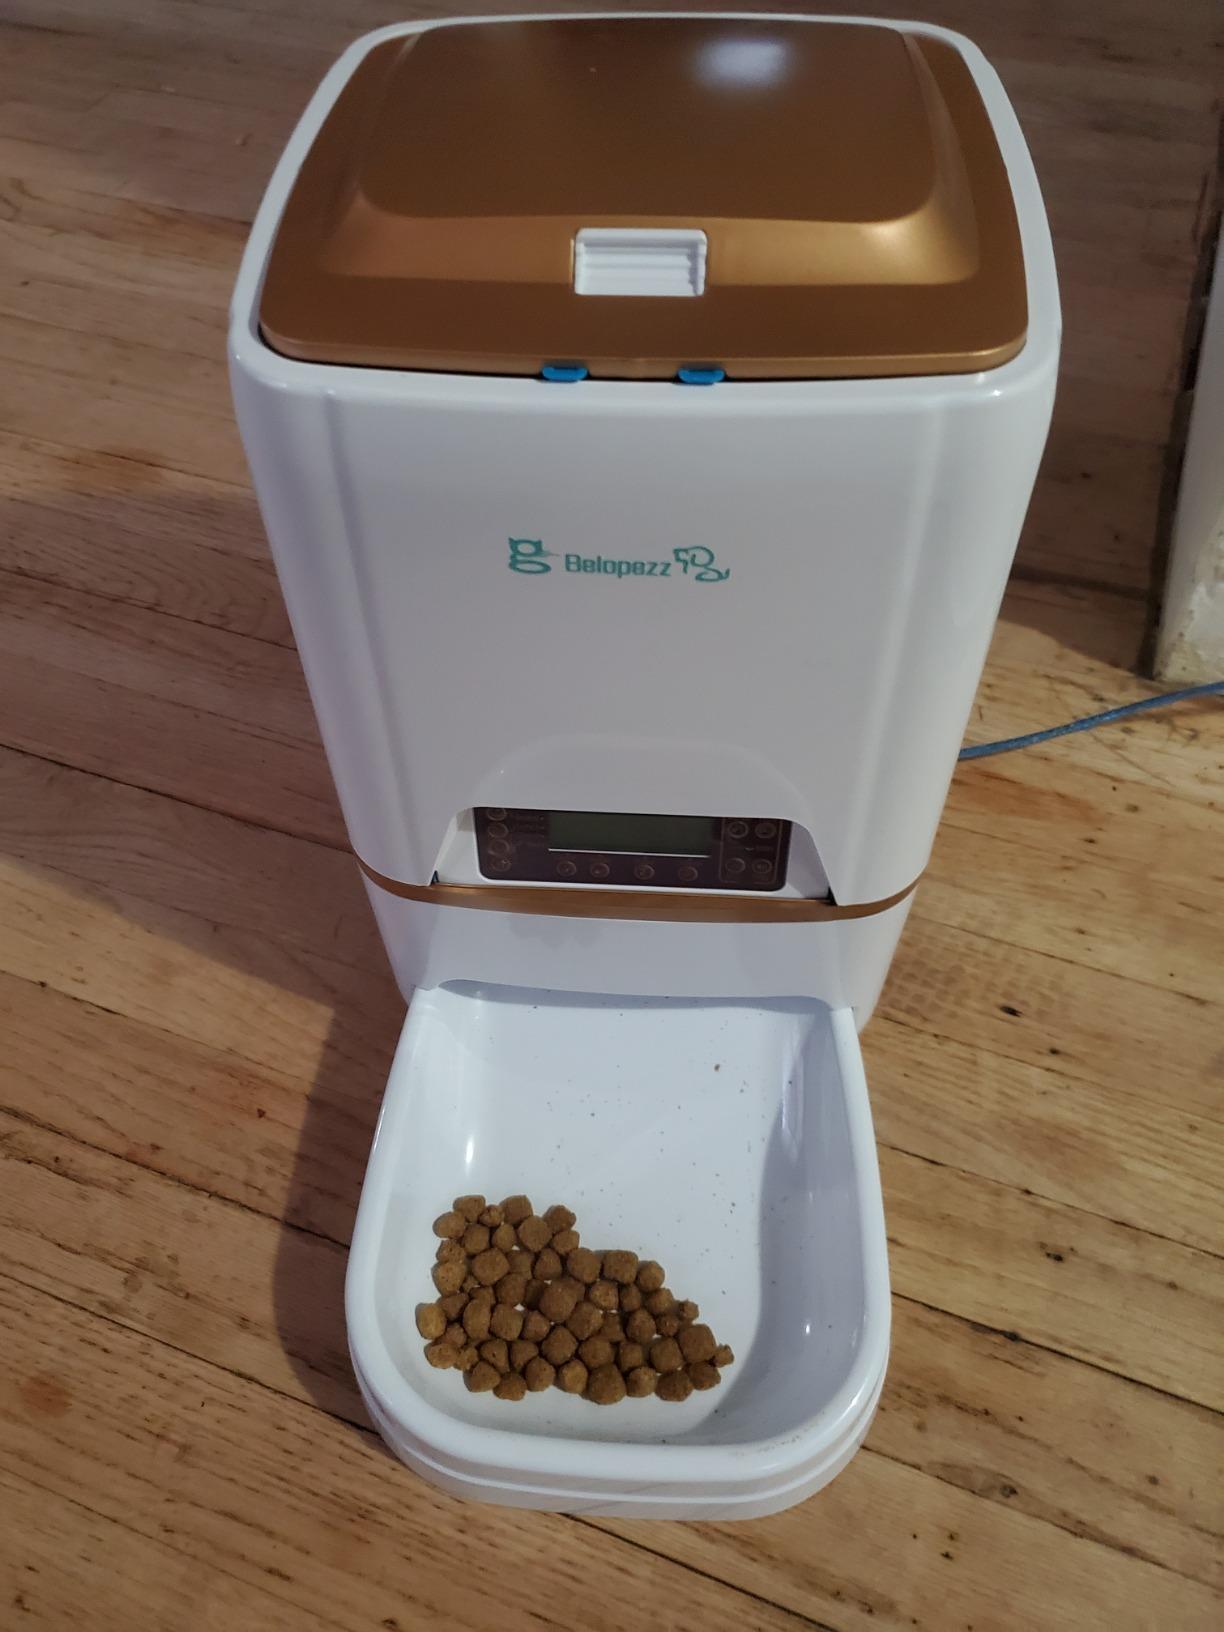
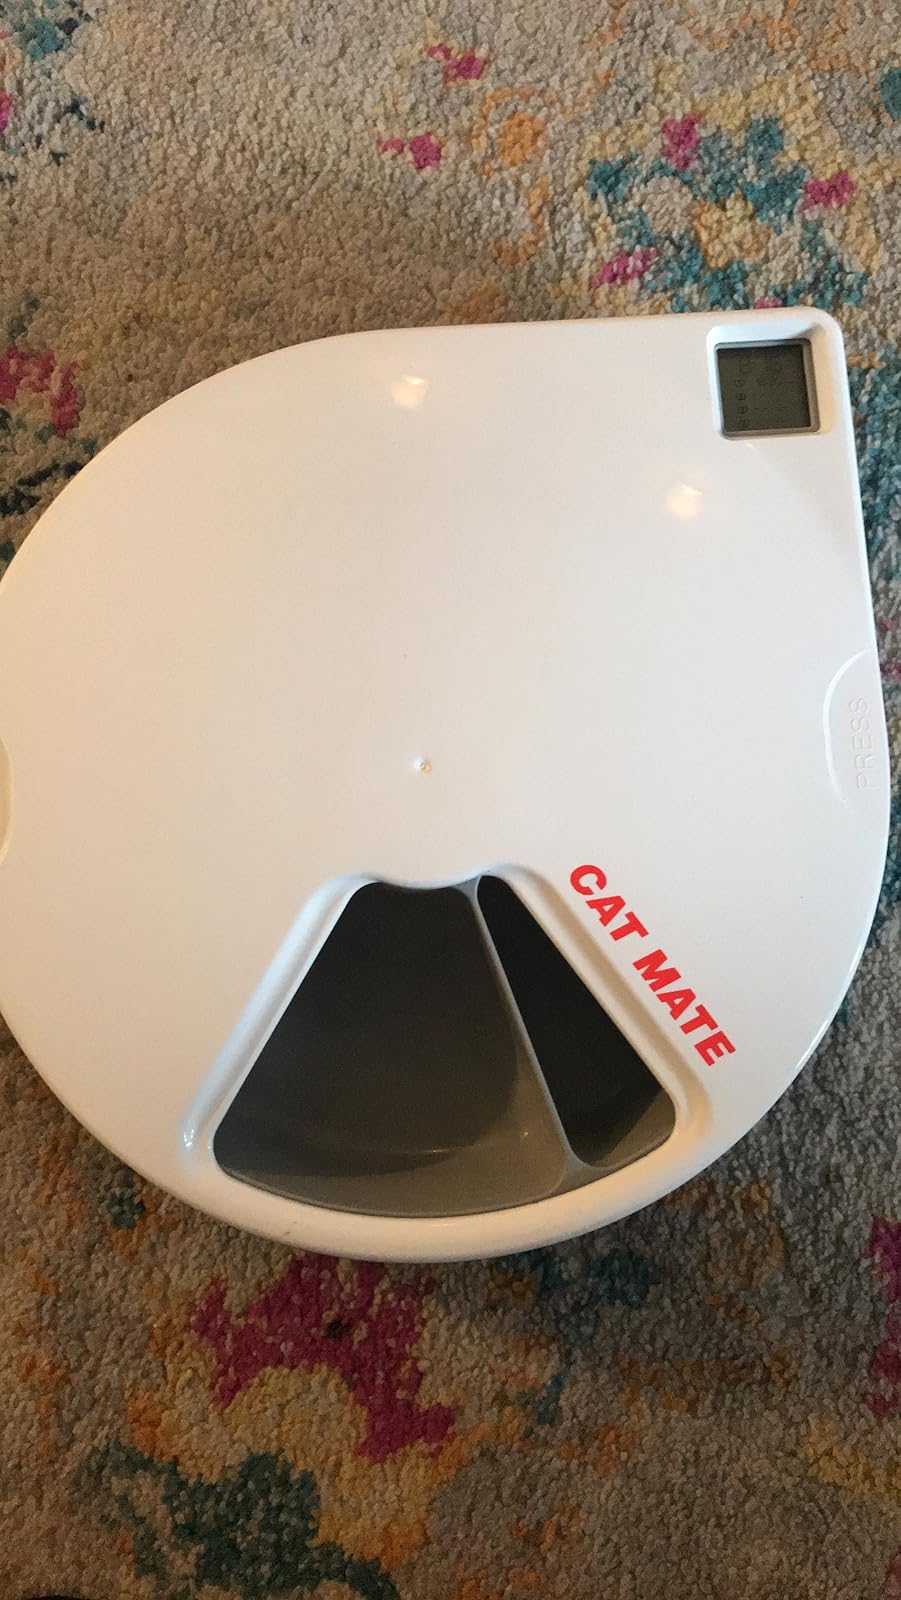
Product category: items_feeder
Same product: no